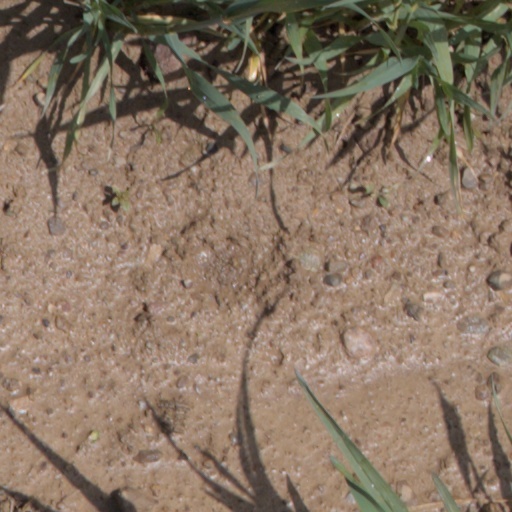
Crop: wheat